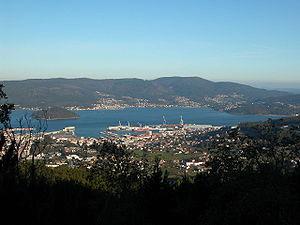
Marin est une commune et ville de Galice de 25 329 habitants, elle fait partie de l'aire urbaine de Pontevedra dans la province de Pontevedra. Bien que rattachée administrativement à la comarque de O Morrazo, dont le chef lieu est Cangas, Marín est intégrée de fait, dans l'aire urbaine de Pontevedra. Marin, située tout près de Pontevedra, est dotée d'un port et les plages de Portocelo, Mogor et Aguete en font une destination touristique.
La Ria de Pontevedra est située dans la Province de Pontevedra, en Galice. C'est l'une des trois principales entrées maritimes de la Galice, la zone la plus touristique de la communauté. De plus c'est aussi la plus régulière d'entre elles et la troisième la plus grande de toutes celles de Galice avec 145 km² de surface.